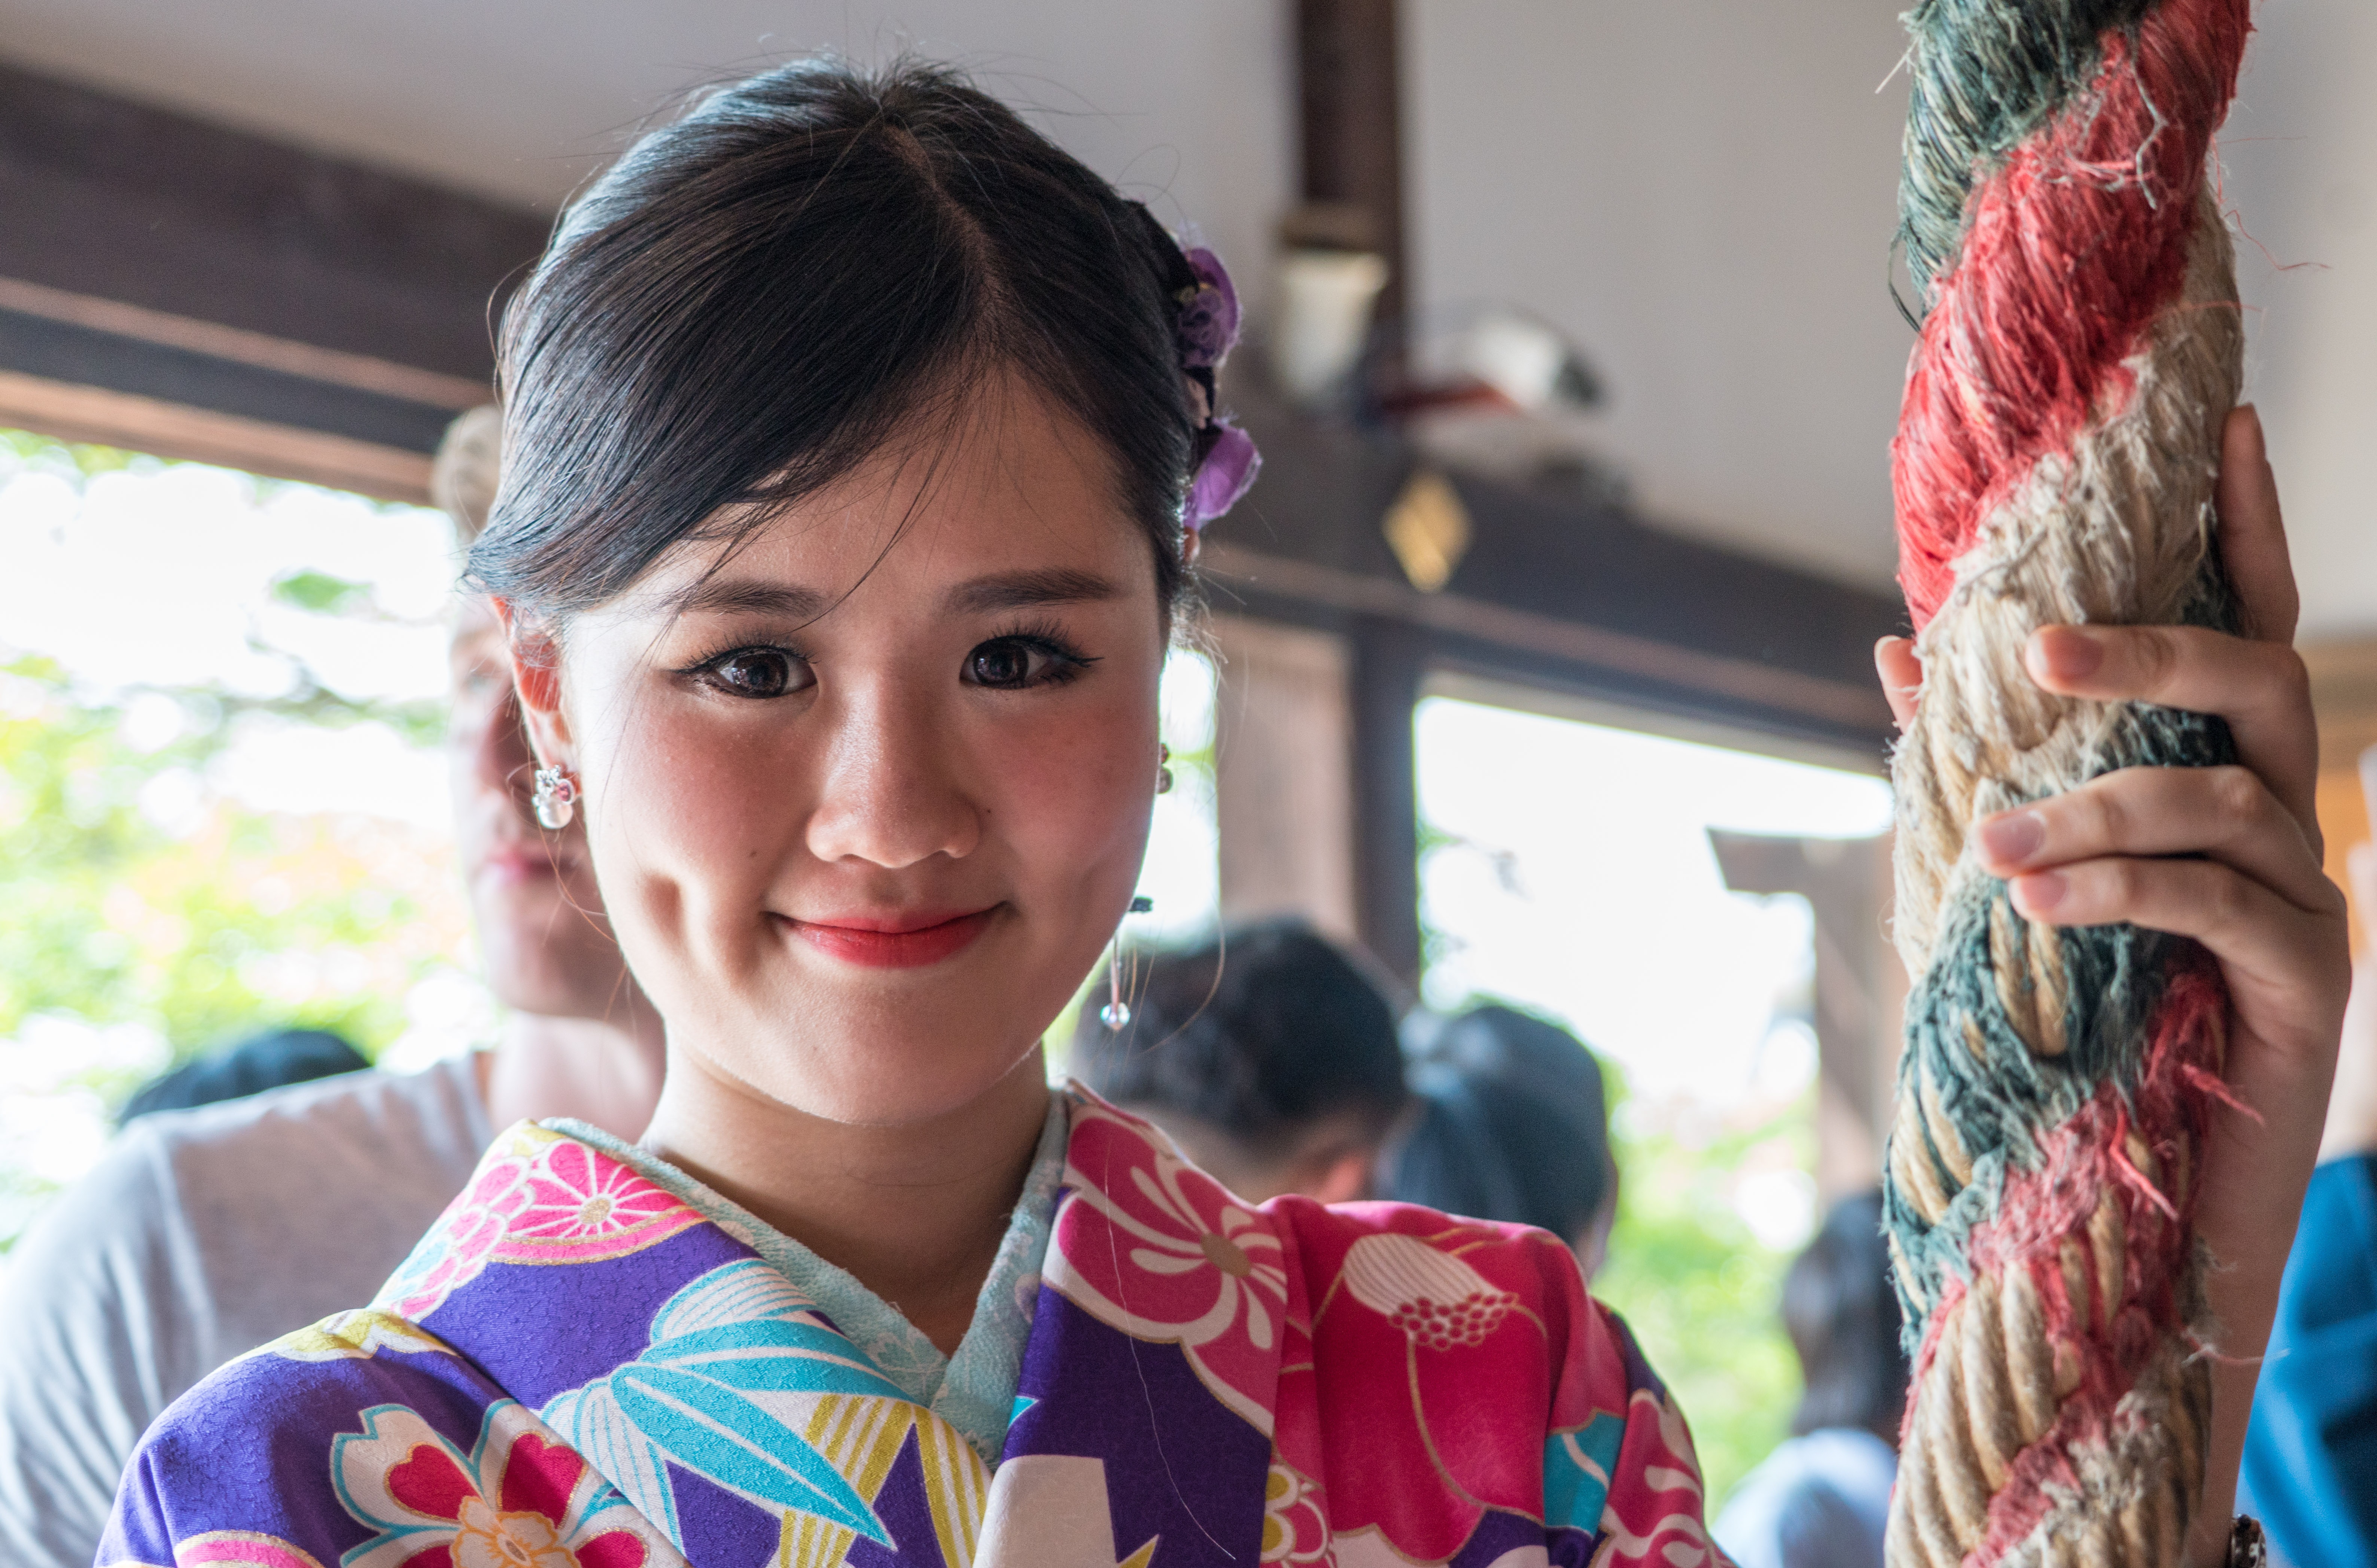
person, people, girl, woman, travel, asian, model, young, spring, color, child, fashion, clothing, japan, smiling, kimono, dress, happy, beauty, beautiful, asian woman